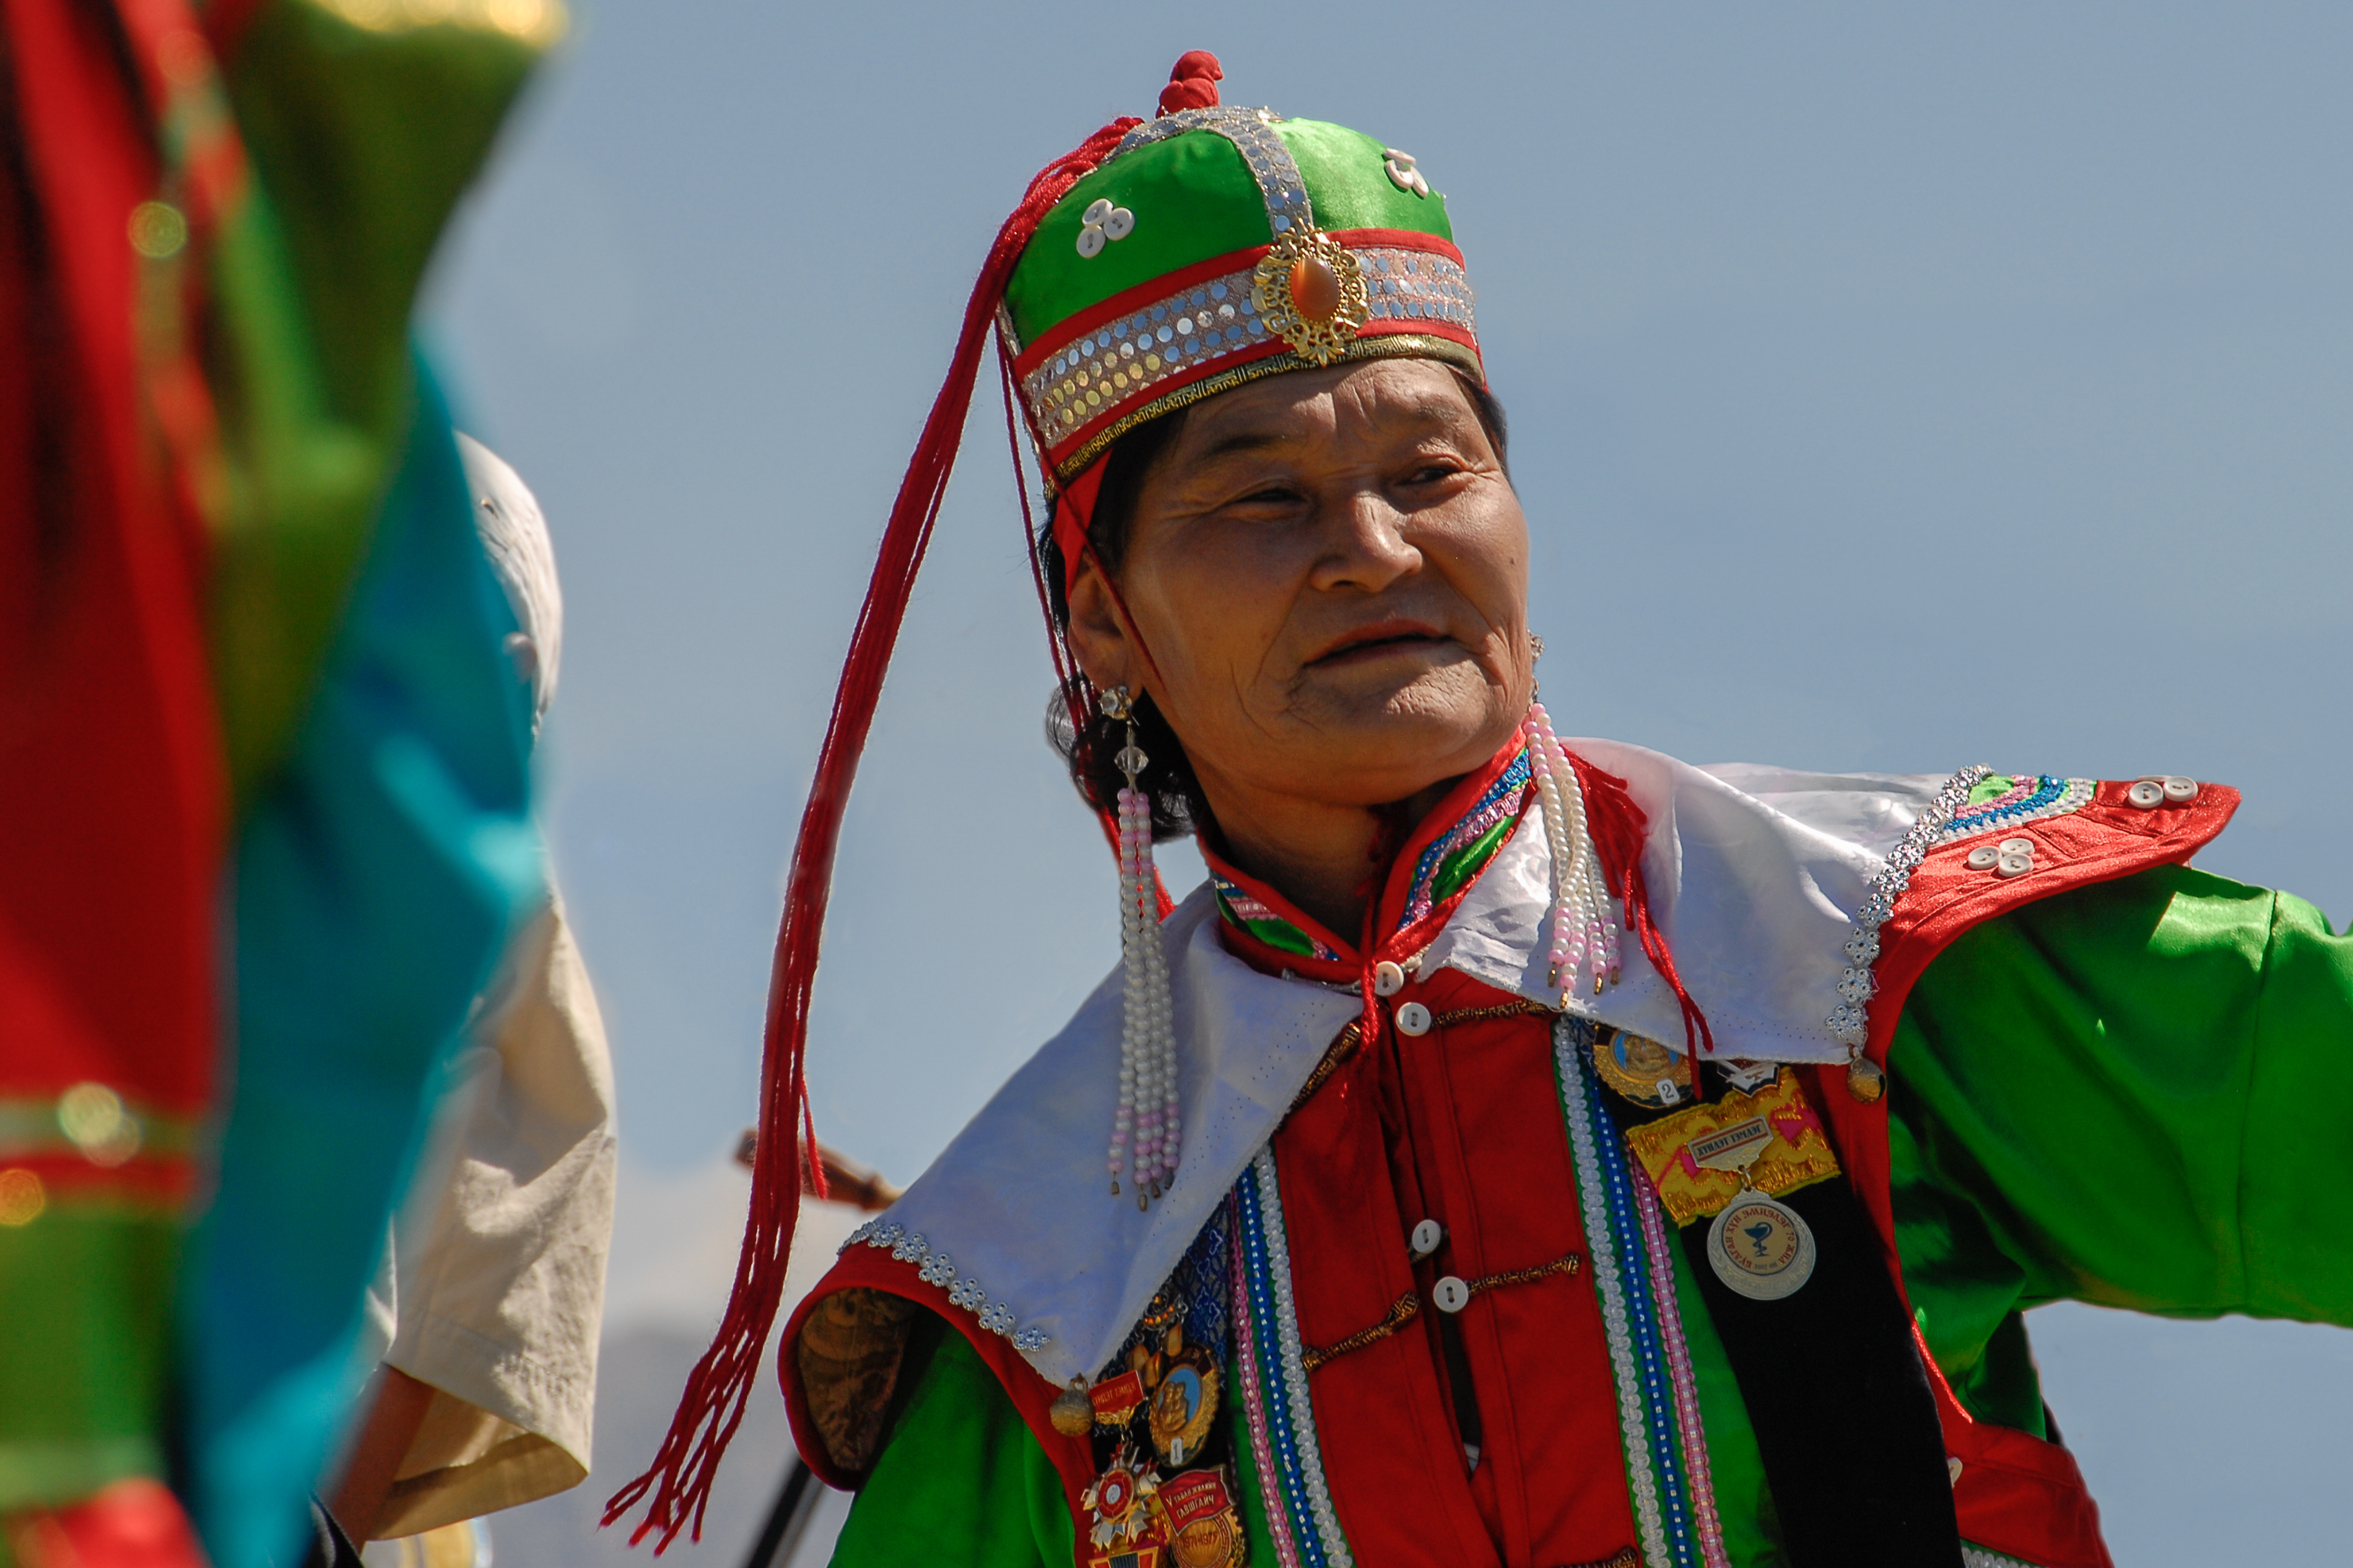
outdoor, people, carnival, festival, jockey, event, tradition, costume, traditional, mongolia, mongolei, naadam, khovd, serienaadam, mn, chowdaimag, folklore